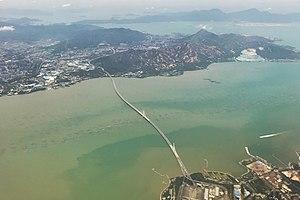
Le Corridor Occidental Hong Kong - Shenzhen, ou Hong Kong - Shenzhen Western Corridor, est une route à deux fois trois voies de 5,5 km qui relie Hong Kong à Dongjiaotou, au sud ouest de Shenzhen, avec toutes les installations de franchissement des frontières entre Hong-Kong et la Chine continentale. Le poste-frontière est ouvert tous les jours de 06:30 à minuit.